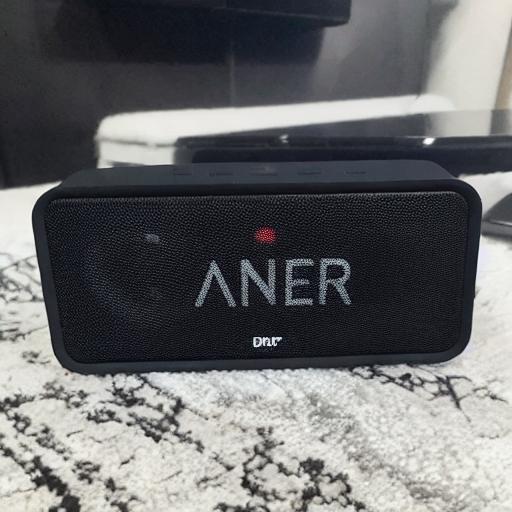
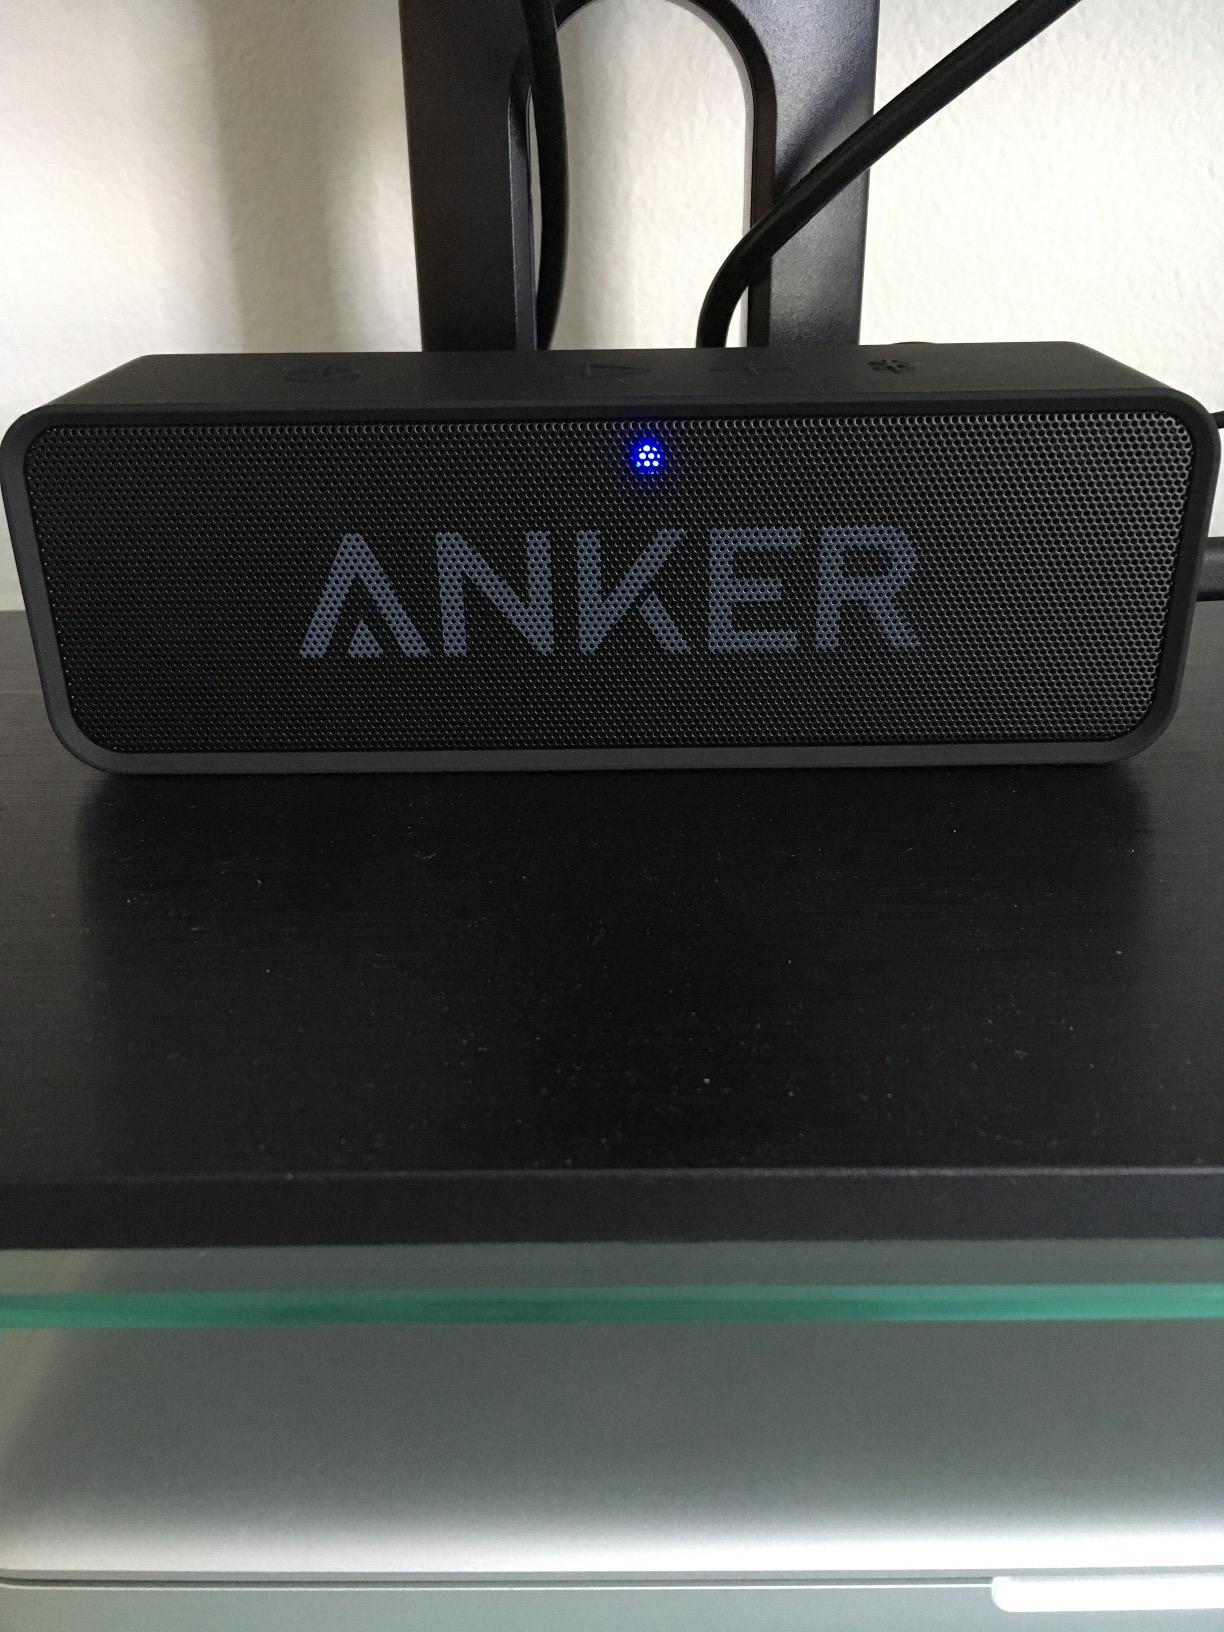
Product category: speaker
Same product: no